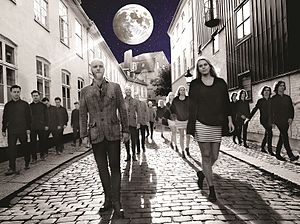
L.E.F. & De Langsomme Lyn
L.E.F. & De Langsomme Lyn